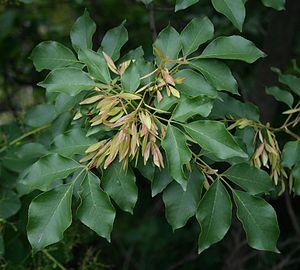
Le Frêne à fleurs ou Orne, parfois appelé Frêne à manne, ou Frêne orne, plus rarement Orne d'Europe, est un arbre de la famille des Oléacées.